Robin Thicke

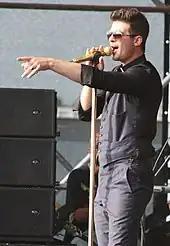
Thicke performing in 2014

In February 2014, Thicke collaborated with DJ Cassidy and British singer Jessie J to record "Calling All Hearts".